Doe Valley, Tennessee

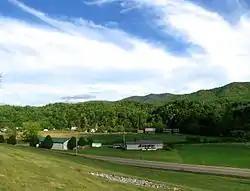
Houses in Doe Valley

Doe Valley is an unincorporated community in Johnson County, Tennessee. The community is located along Tennessee State Route 67 west of Mountain City and east of Butler, and lies roughly adjacent to the communities of Pandora (to the southwest) and Dewey (to the northeast). It is the location of the Tennessee Department of Correction's Northeast Correctional Complex.